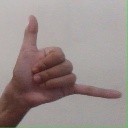
अक्षर: द